Tim Moen

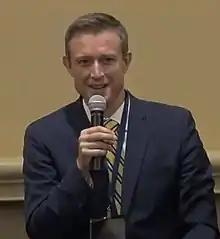
Moen in 2016

Tim Moen is a Canadian libertarian podcaster, blogger, activist and politician. He was the leader of the Libertarian Party of Canada from May 2014 to August 2021. Outside of politics, he is a firefighter, paramedic, business owner and filmmaker.